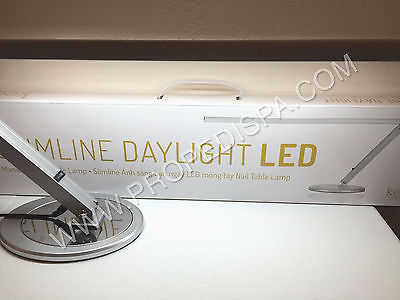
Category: lamp